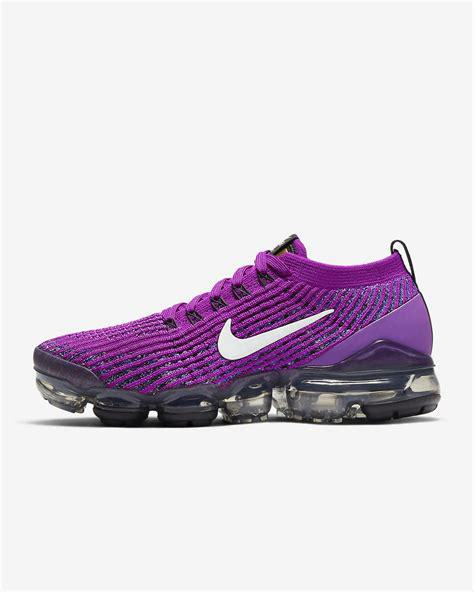
Brand: Nike
Model: Air Vapormax Flyknit 3